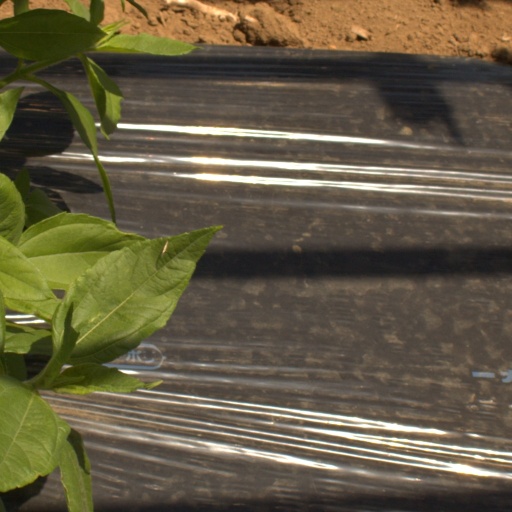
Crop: Jerusalem artichoke